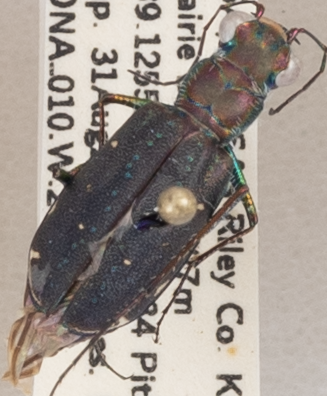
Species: Cicindela punctulata punctulata
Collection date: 2022-08-31
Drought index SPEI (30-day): -1.22
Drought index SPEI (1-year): -0.372
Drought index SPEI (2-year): -0.32